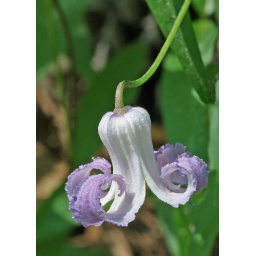
This very slender vine was growing a foot or so above the forest floor supporting itself with tiny tendrils.